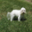
Label: dog